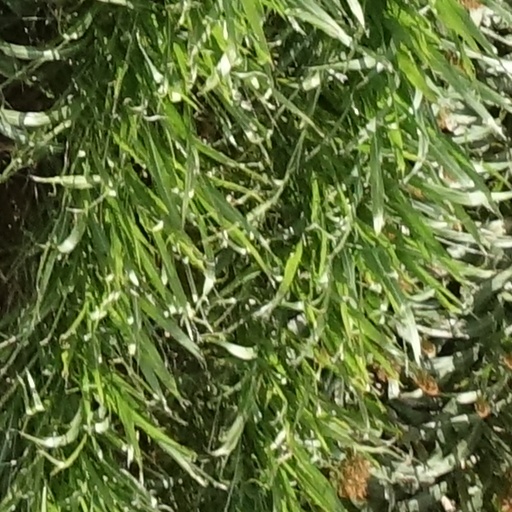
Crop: sorghum